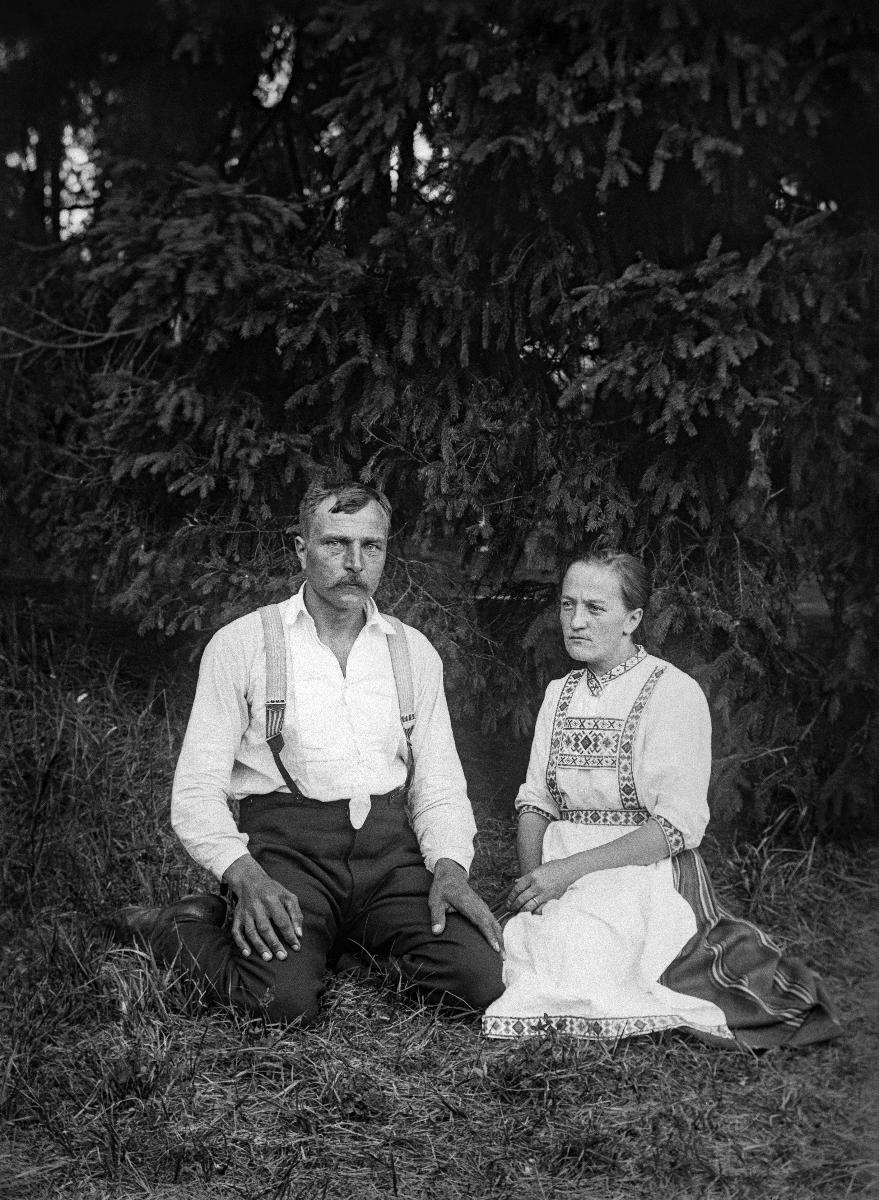
Pariskunta luonnon helmassa.
sisällön kuvaus: Nainen ja mies suuren kuusen juurella. Naisella yllään kansallispukuvaikutteinen liivihame. mustavalkoinen
Kuvaaja: Laakso, Heikki, valokuvaaja
Ajankohta: kuvausaika 1910-luku
Aiheet: pukuhistoria, naisten puvut, kesä, olkaimet, costume history, summer, dräkthistoria, sommar